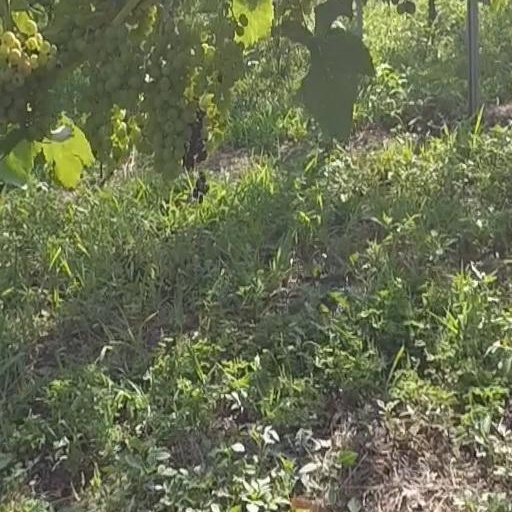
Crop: grape